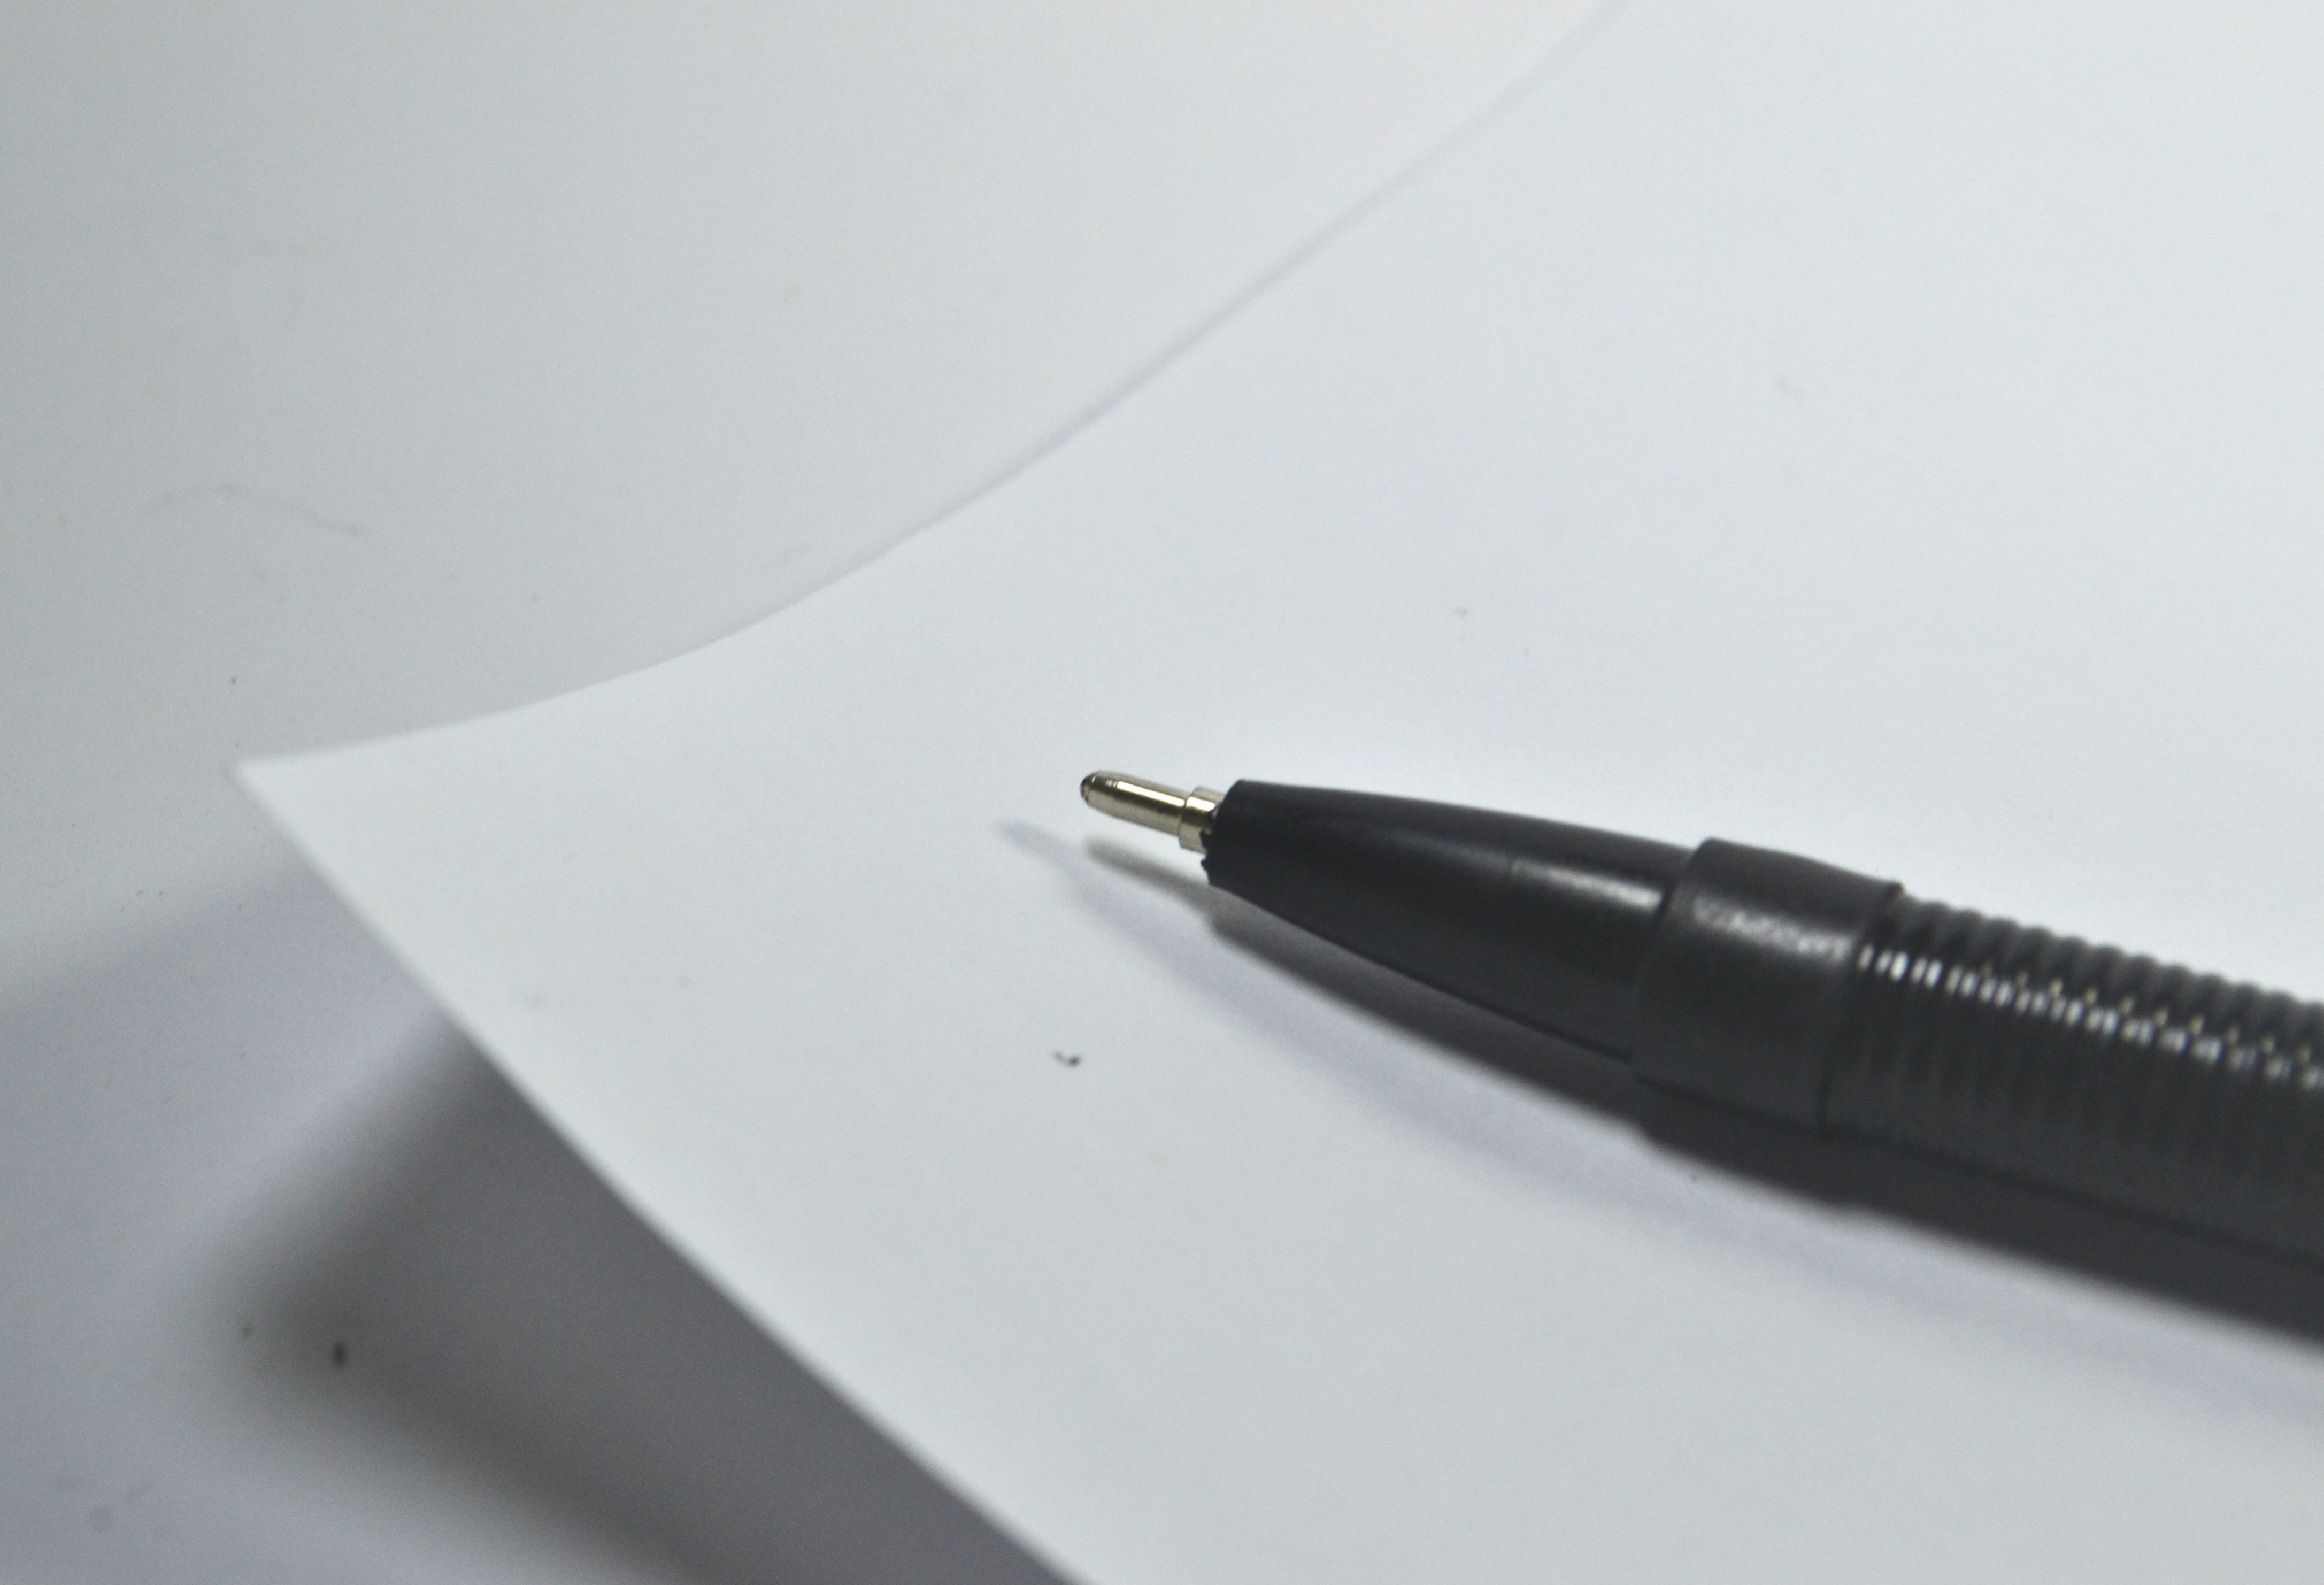
writing, pen, paper, motivation, blank, inspiration, confused, ball pen, white paper, mental block, no idea